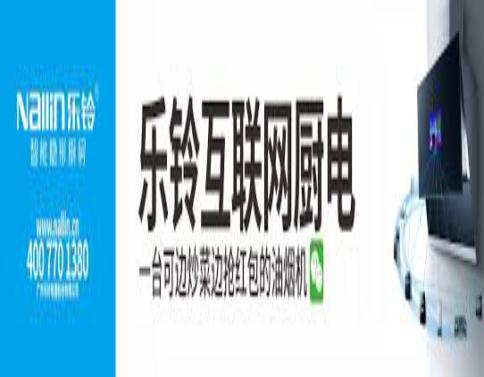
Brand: nallin
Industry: Necessities